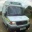
Label: ambulance